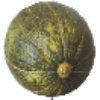
Label: melon_piel_de_sapo